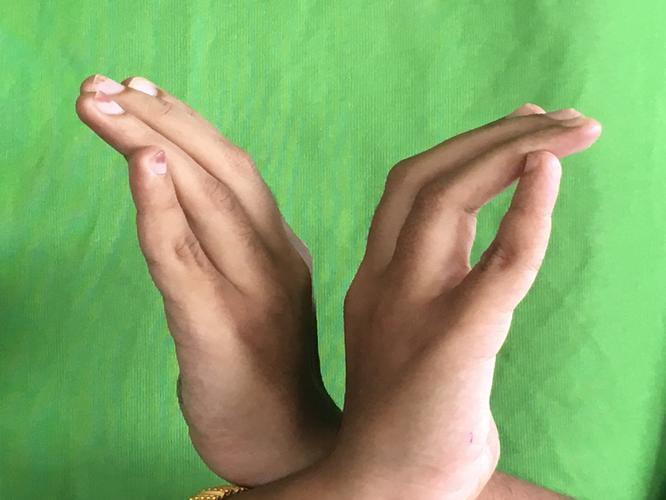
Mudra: Nagabandha
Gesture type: double_hand